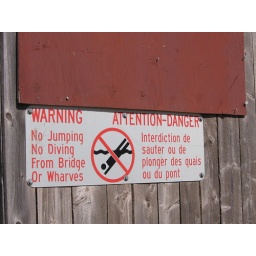
This is the sign posted just before the bridge at Basin Head in PEI.